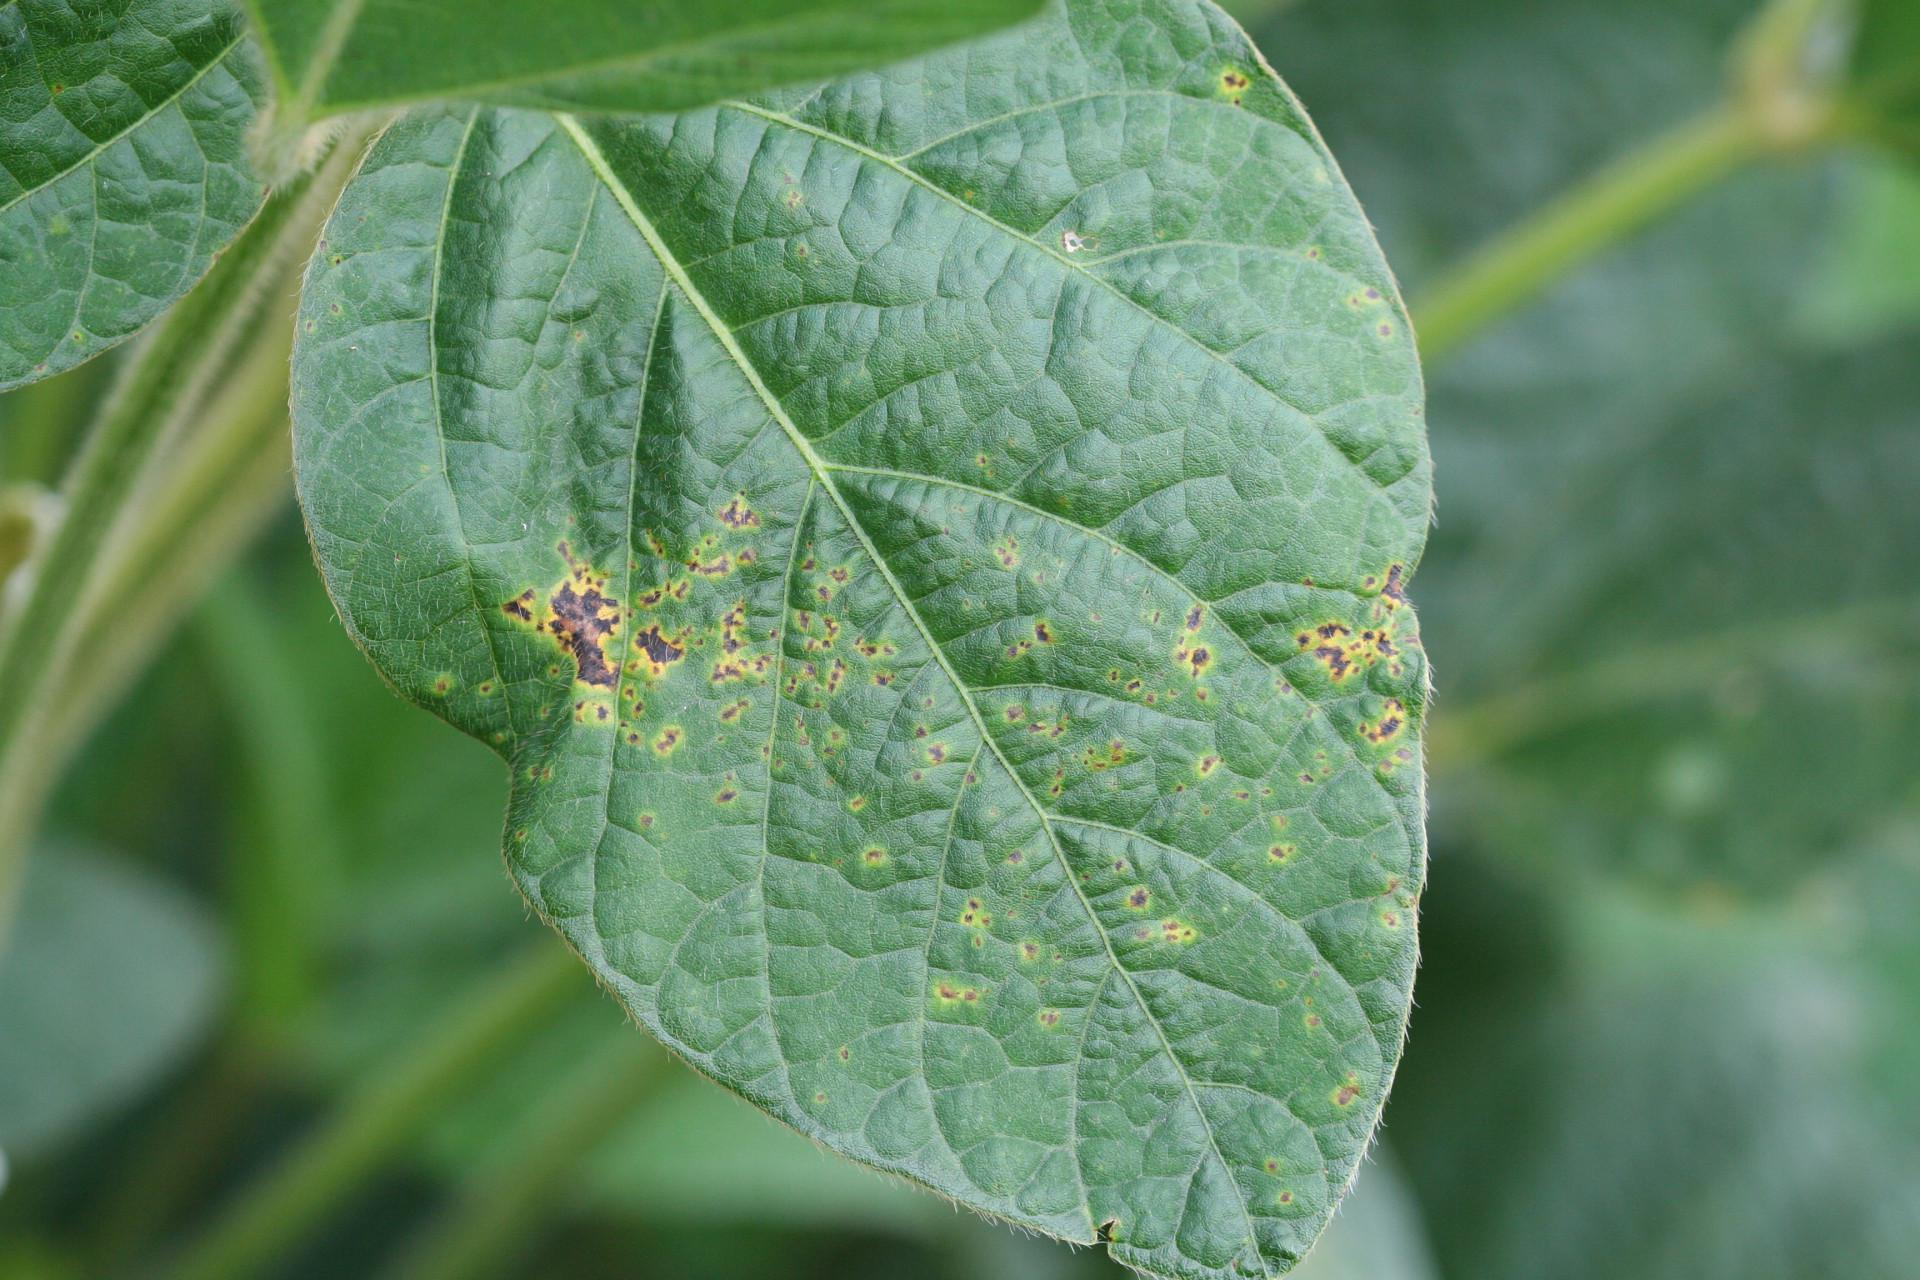
Plant: Soybean
Disease: soybean bacterial blight